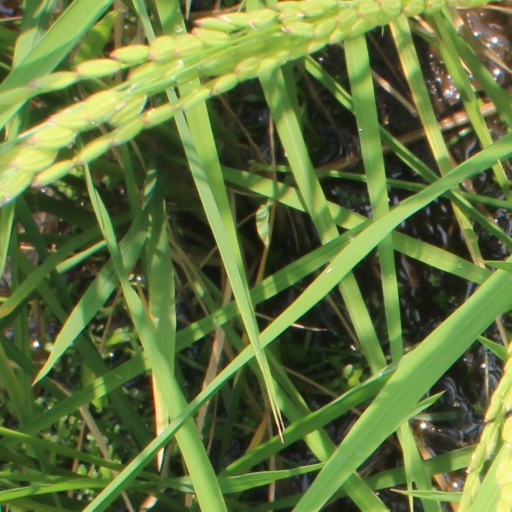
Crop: rice